Center for Literature and Arts, Dion

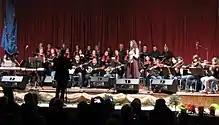
Youth orchestra Dion with choir

The youth orchestra (Ορχήστρα Νέων Δίου) was founded in 2007 and initially supported by the municipality Dion. In 2011, the orchestra was incorporated into the club and represents the society throughout Greece and occasionally abroad. The age of the young musicians is between eight and 25 years; Since its inception, Nikos Patris has directed the destiny of the orchestra. Mainly classical Greek music is performed. The instruments used are mainly baglamas, bouzouki, guitar and drums, occasionally singers are accompanied by classical instruments. The instruments are the property of the musicians and are not provided by the association.